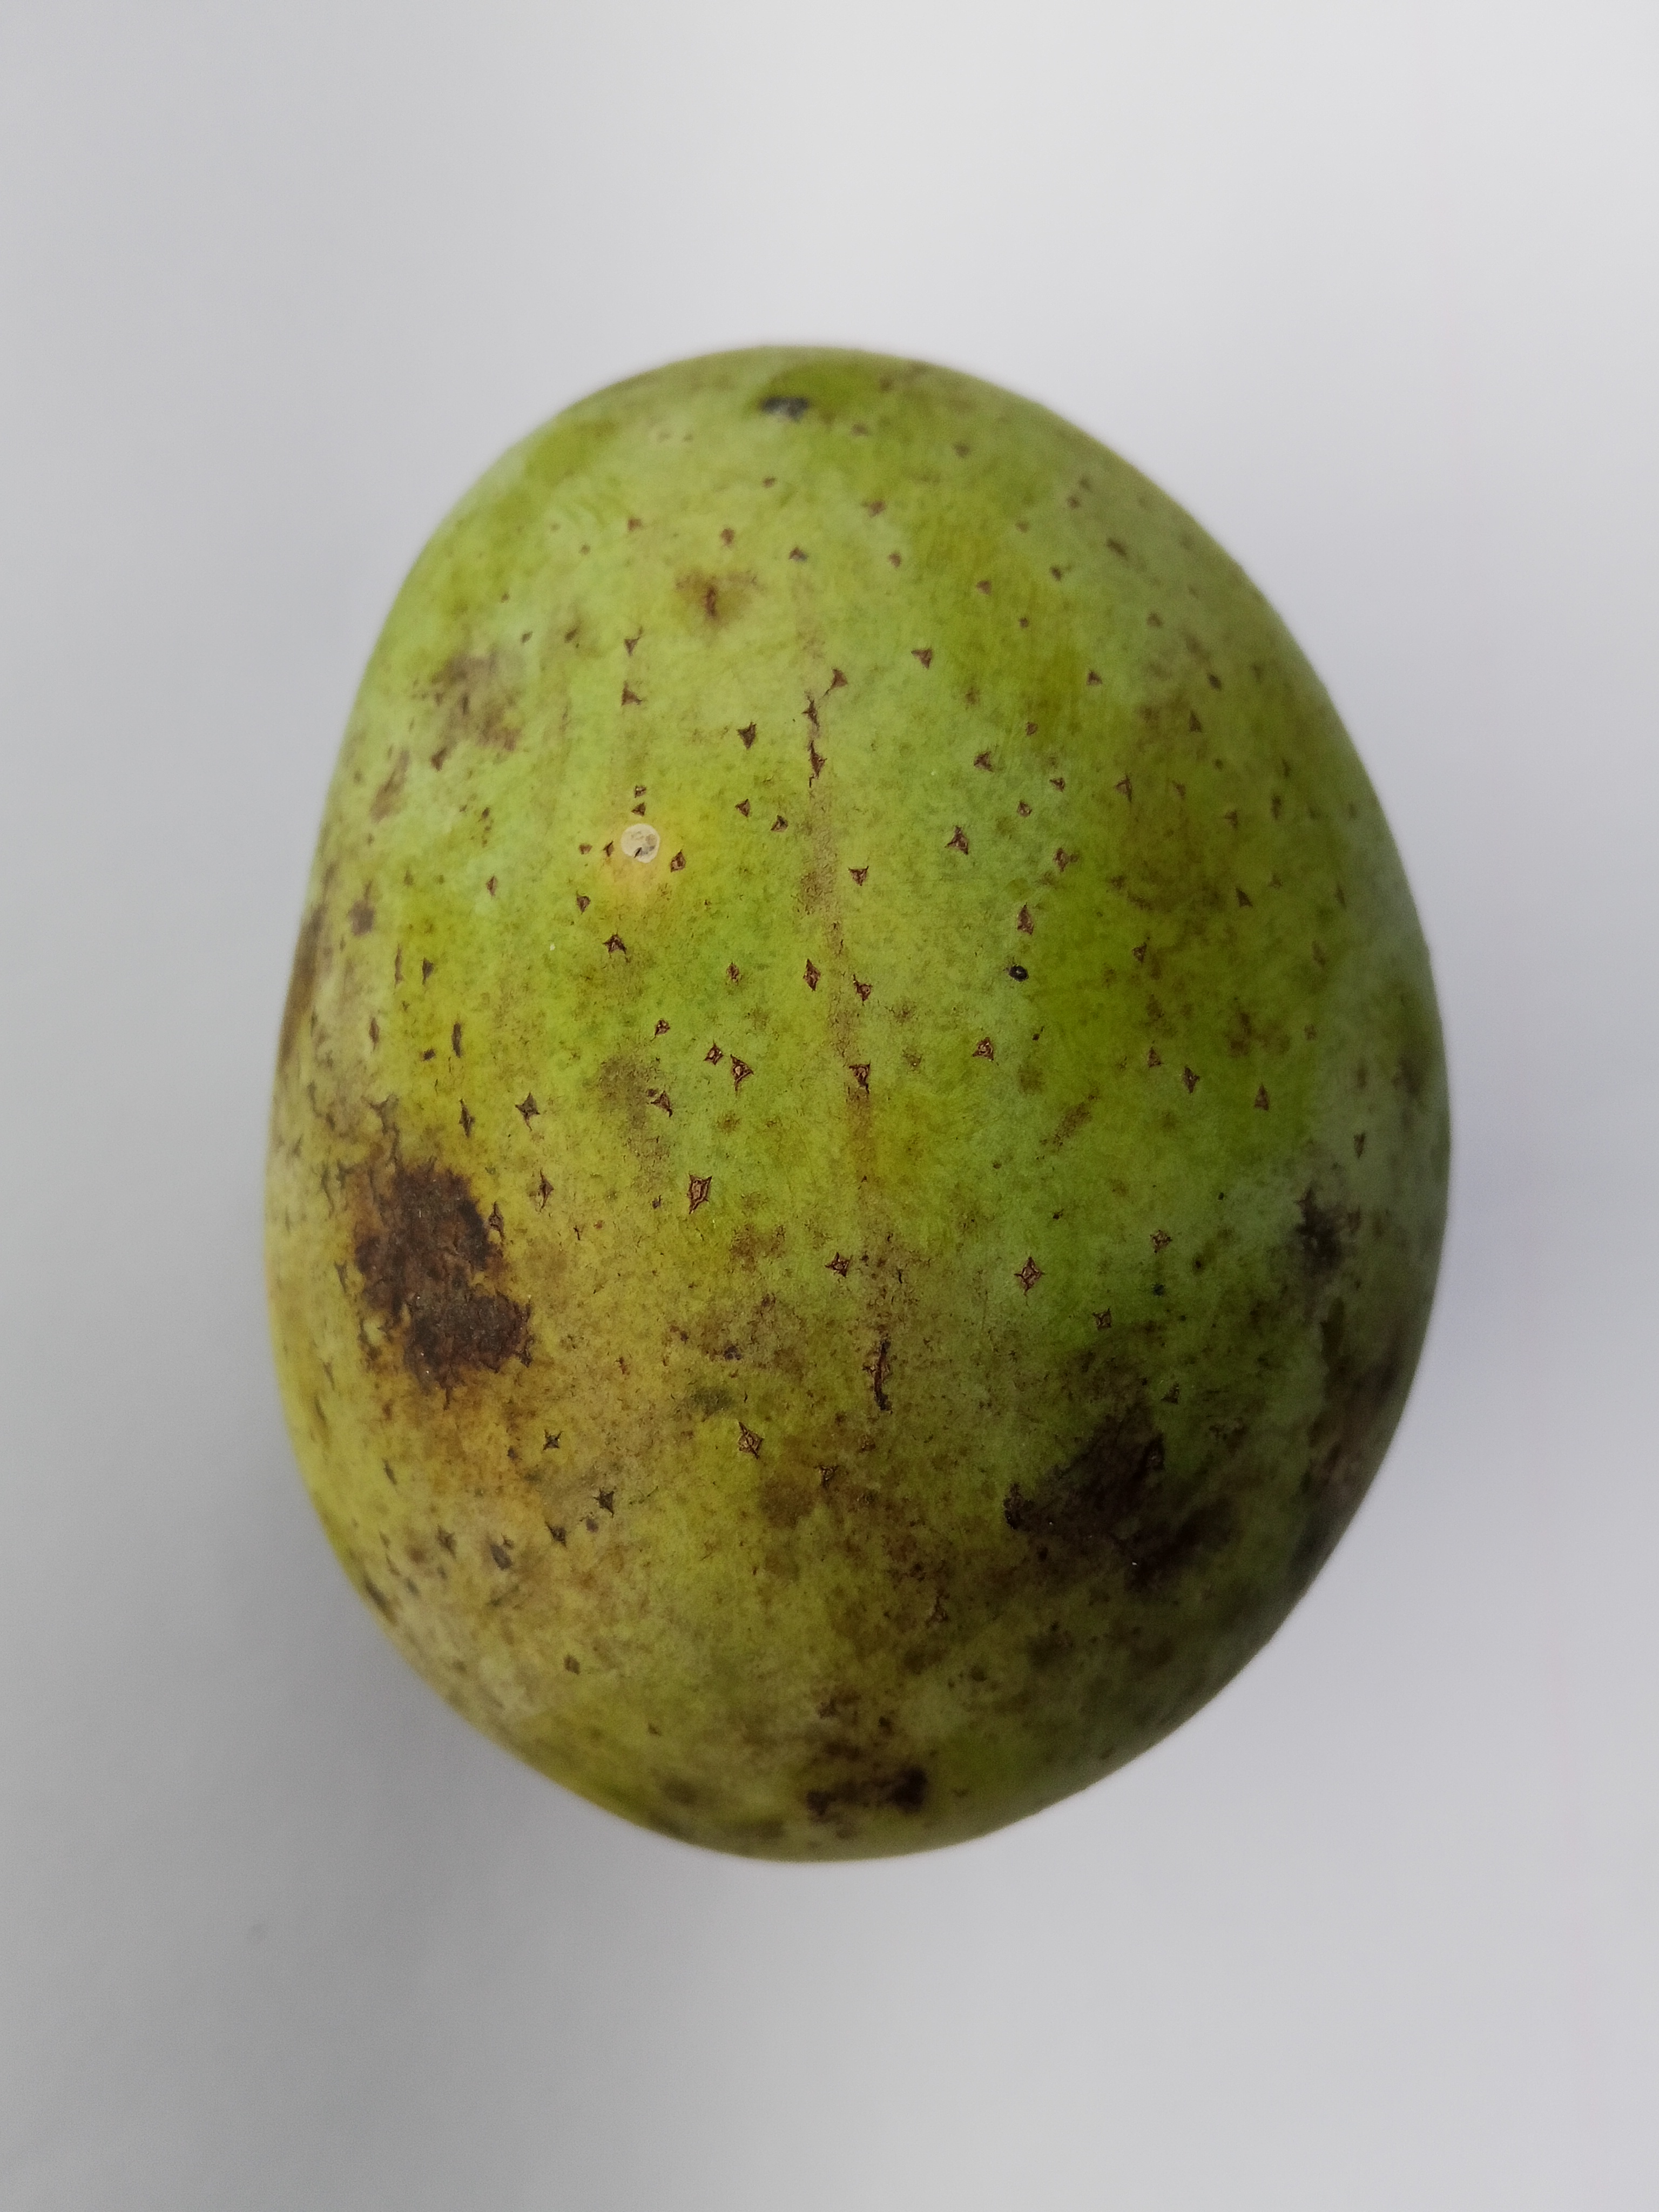
Mango variety: Langra